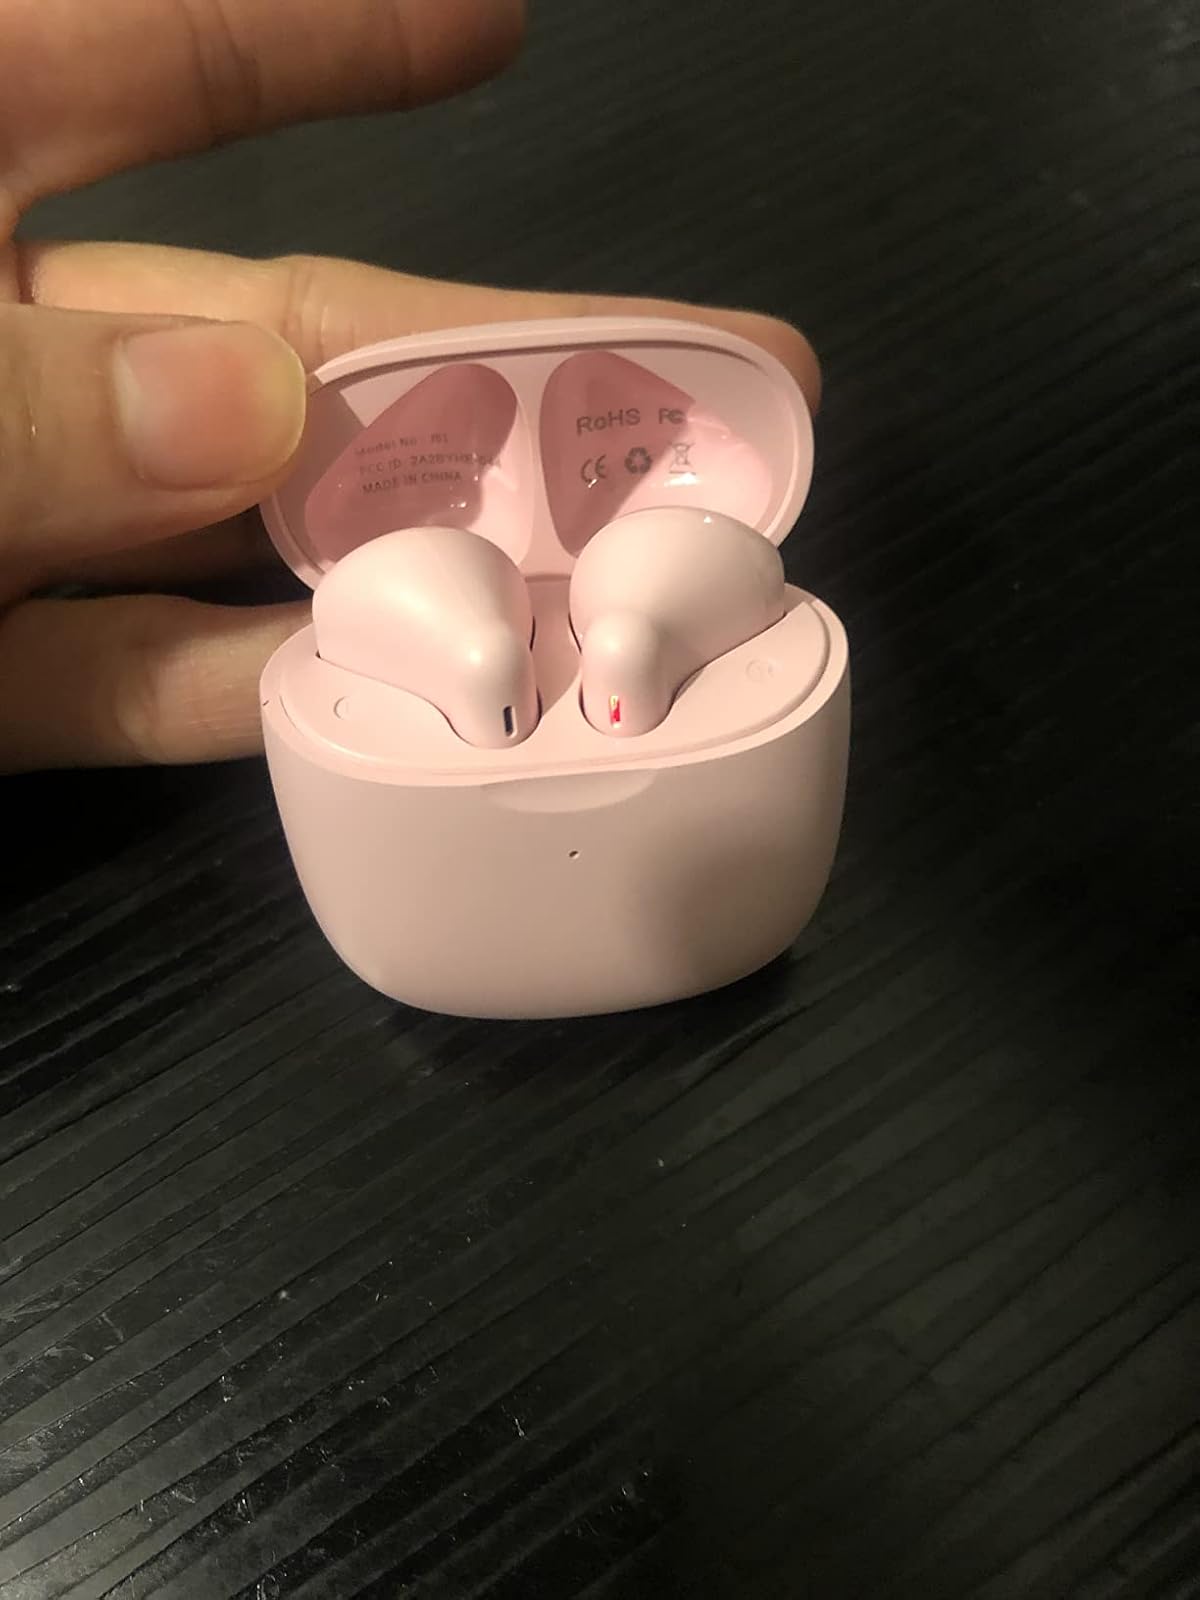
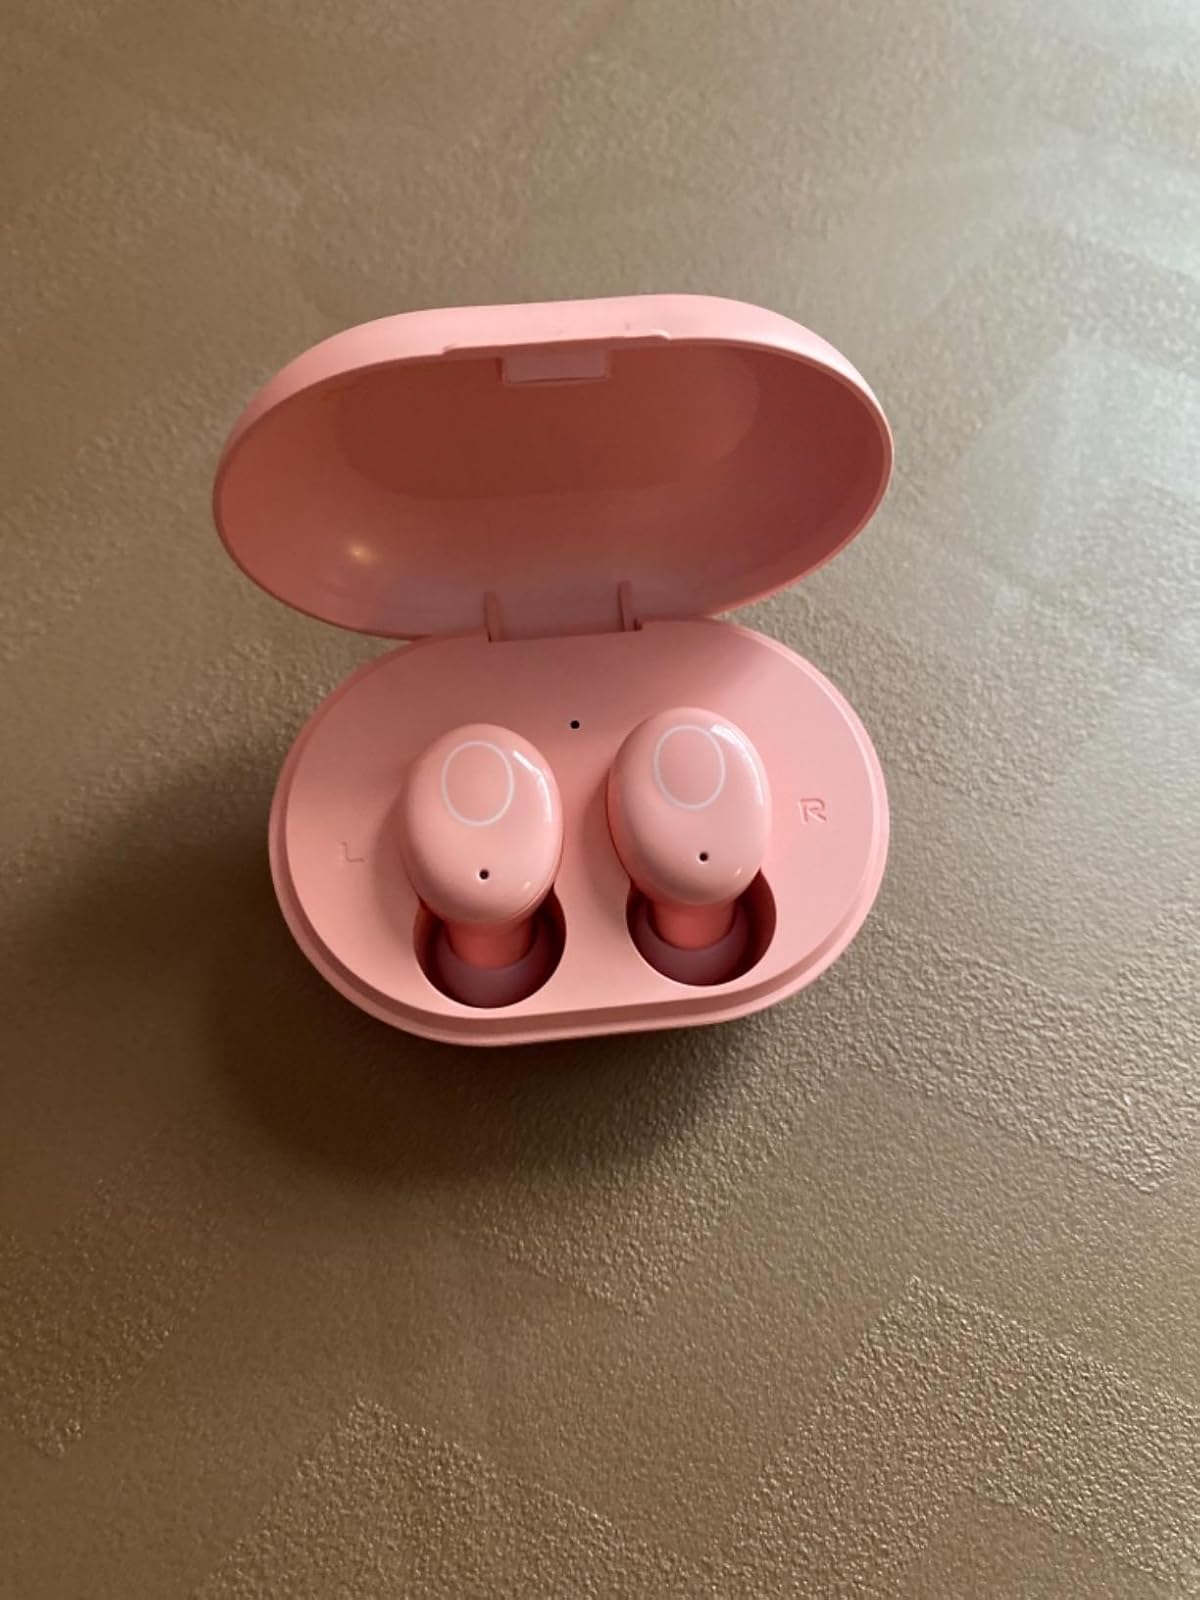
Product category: earbuds
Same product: no